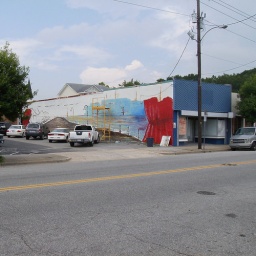
Mural being painted on the building thanks to a grant by the city. Depicts the Cape Fear Riverwalk surrounded by theater curtains